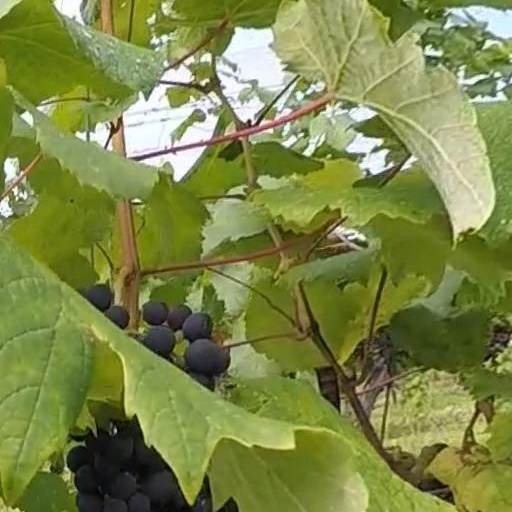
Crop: grape